Backyard Observatory Supernova Search

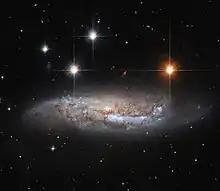
NGC3568 - Supernova discovered by the BOSS team

The Backyard Observatory Supernova Search (BOSS) is conducted by astronomers from Australia and New Zealand since mid 2008 to search for new supernovae in the southern hemisphere. In 2022 the group won the Astronomical Society of Australia's Page Medal for having found around 200 confirmed supernovas.